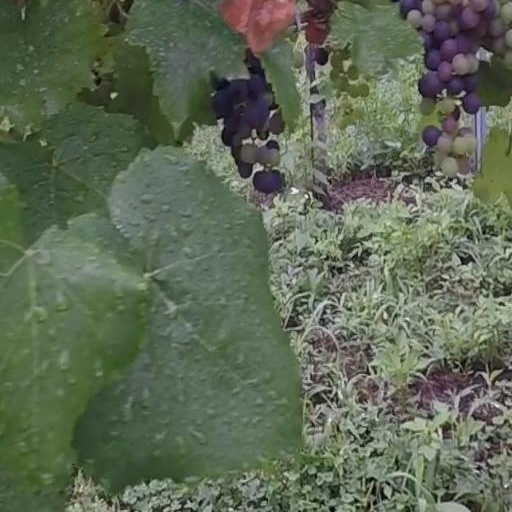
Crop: grape